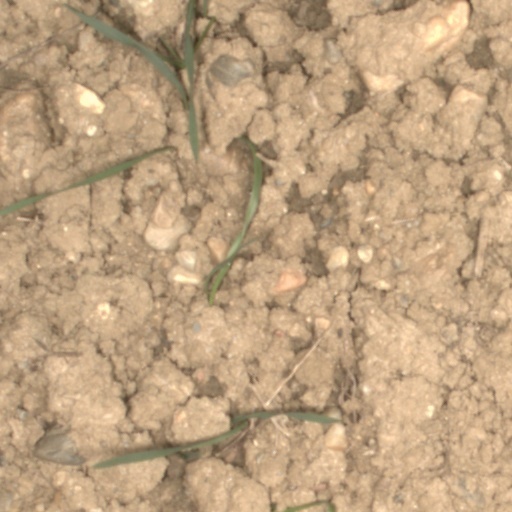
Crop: wheat